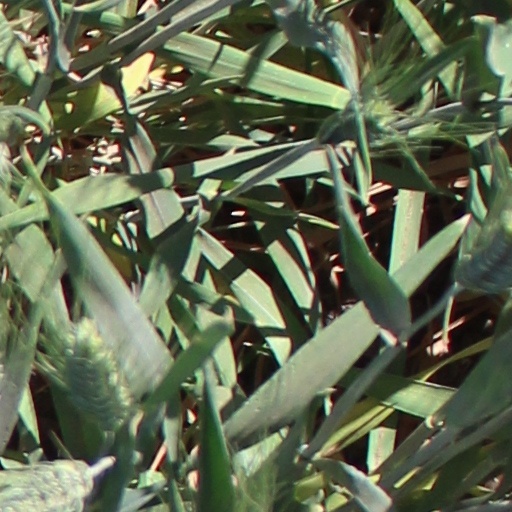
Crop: wheat